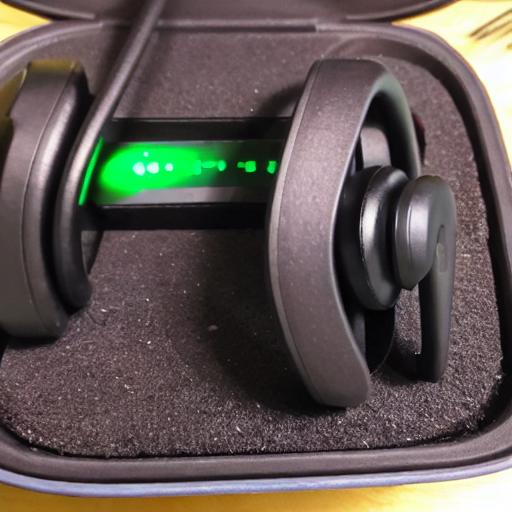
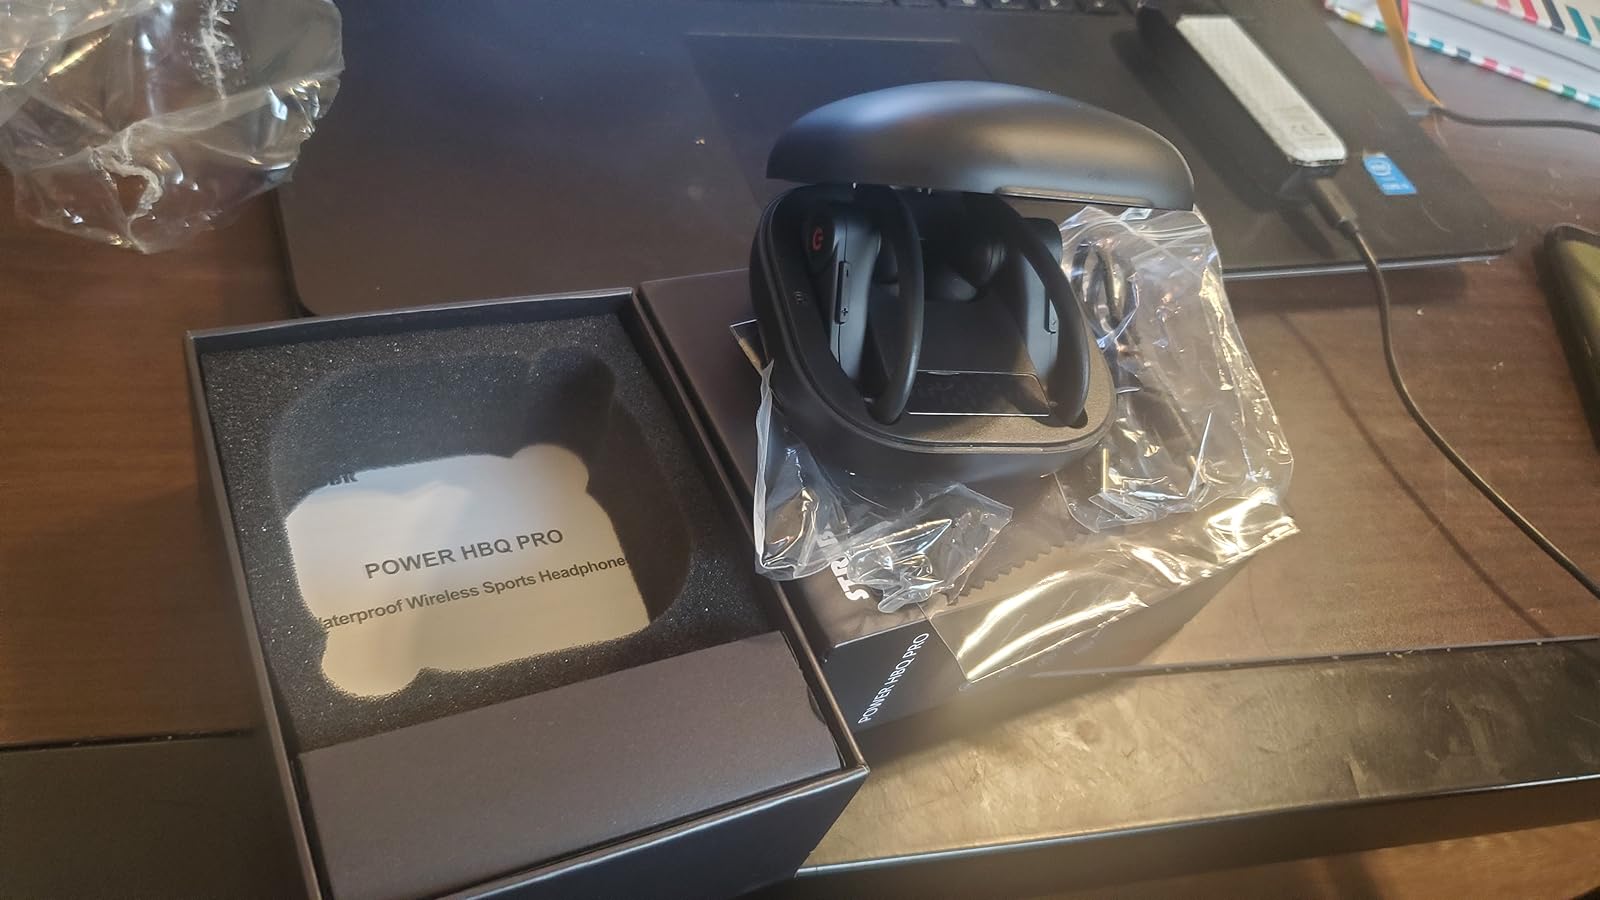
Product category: earbuds
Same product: no